Carlos Marín

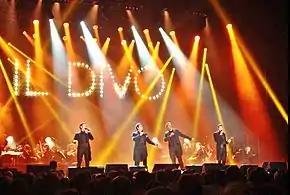
Il Divo

In December 2003, he became a member of the international musical quartet "Il Divo" along with Urs Bühler (Switzerland), Sébastien Izambard (France), and David Miller (USA).